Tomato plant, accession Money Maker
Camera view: horizontal (90 deg, fisheye); turntable rotation: 270 degrees
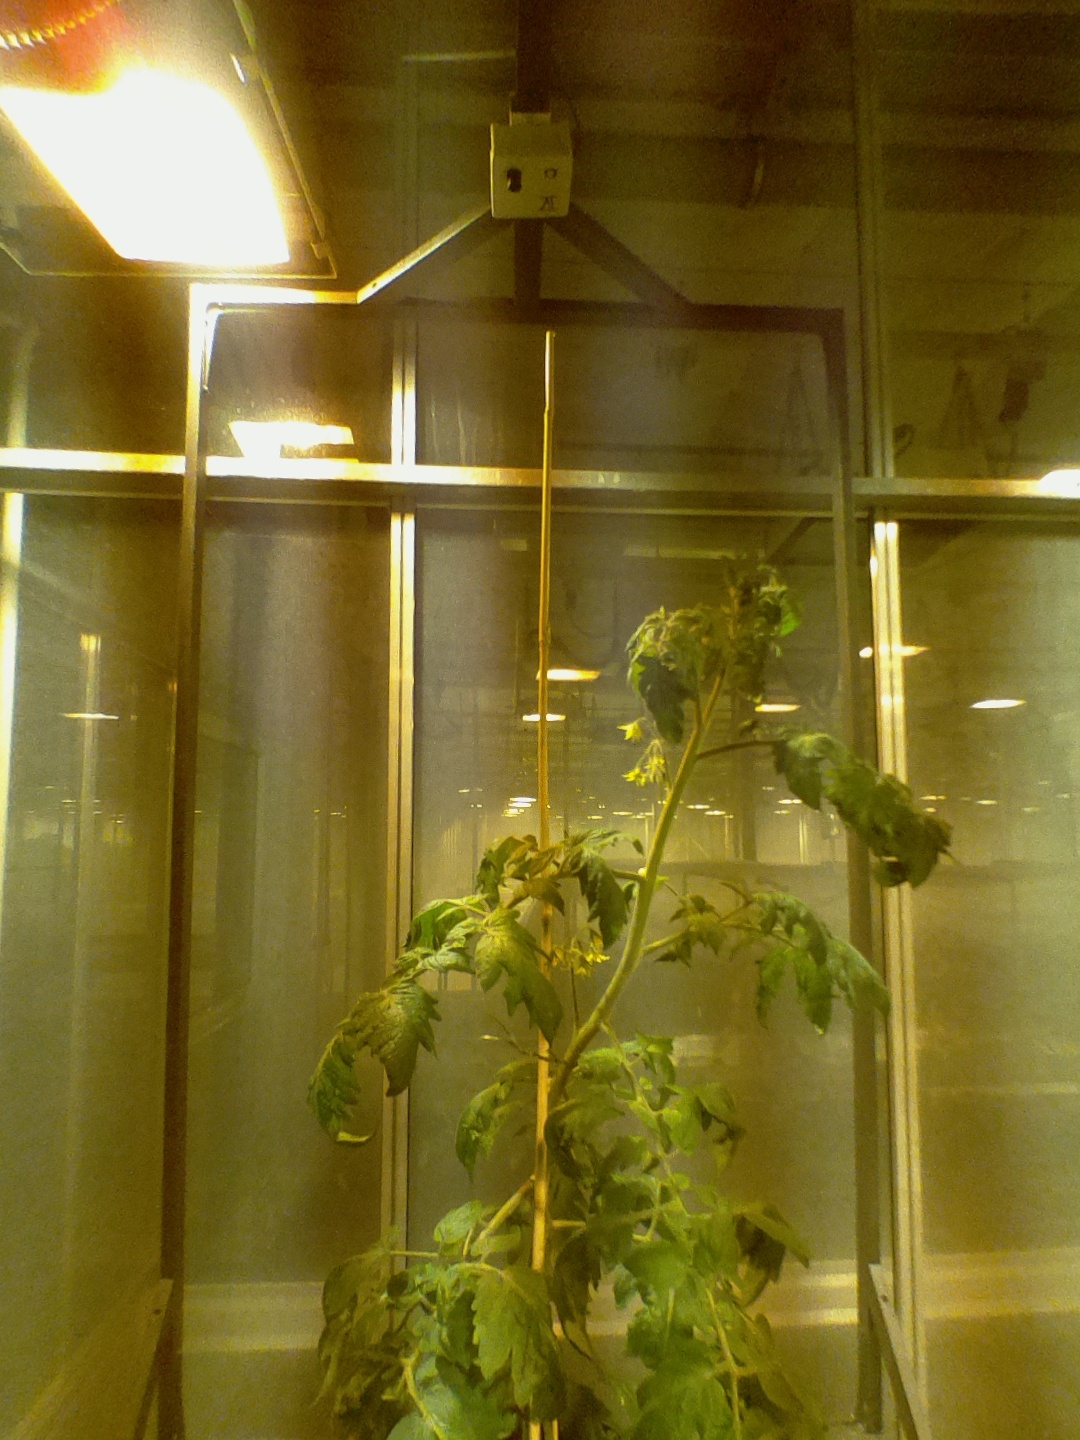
BBCH growth stage 68: Full flowering, 80%-90% of flowers open, more petals falling